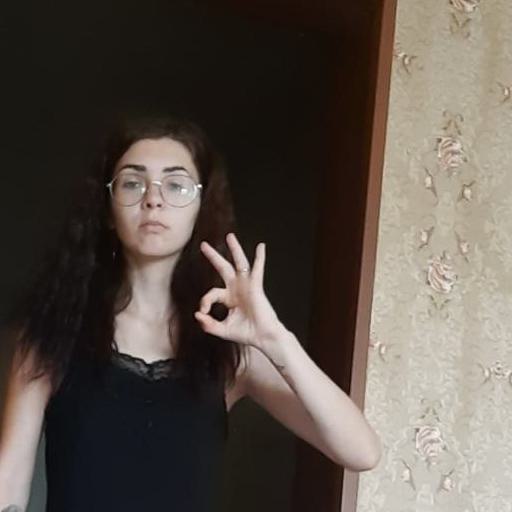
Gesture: ok